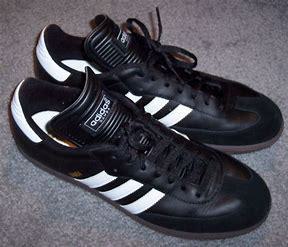
Brand: Adidas
Model: Samba